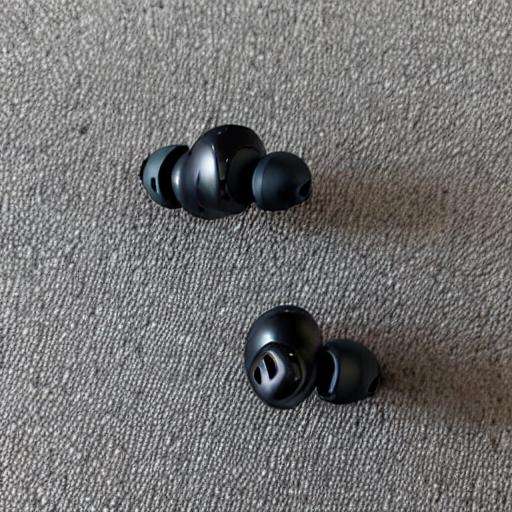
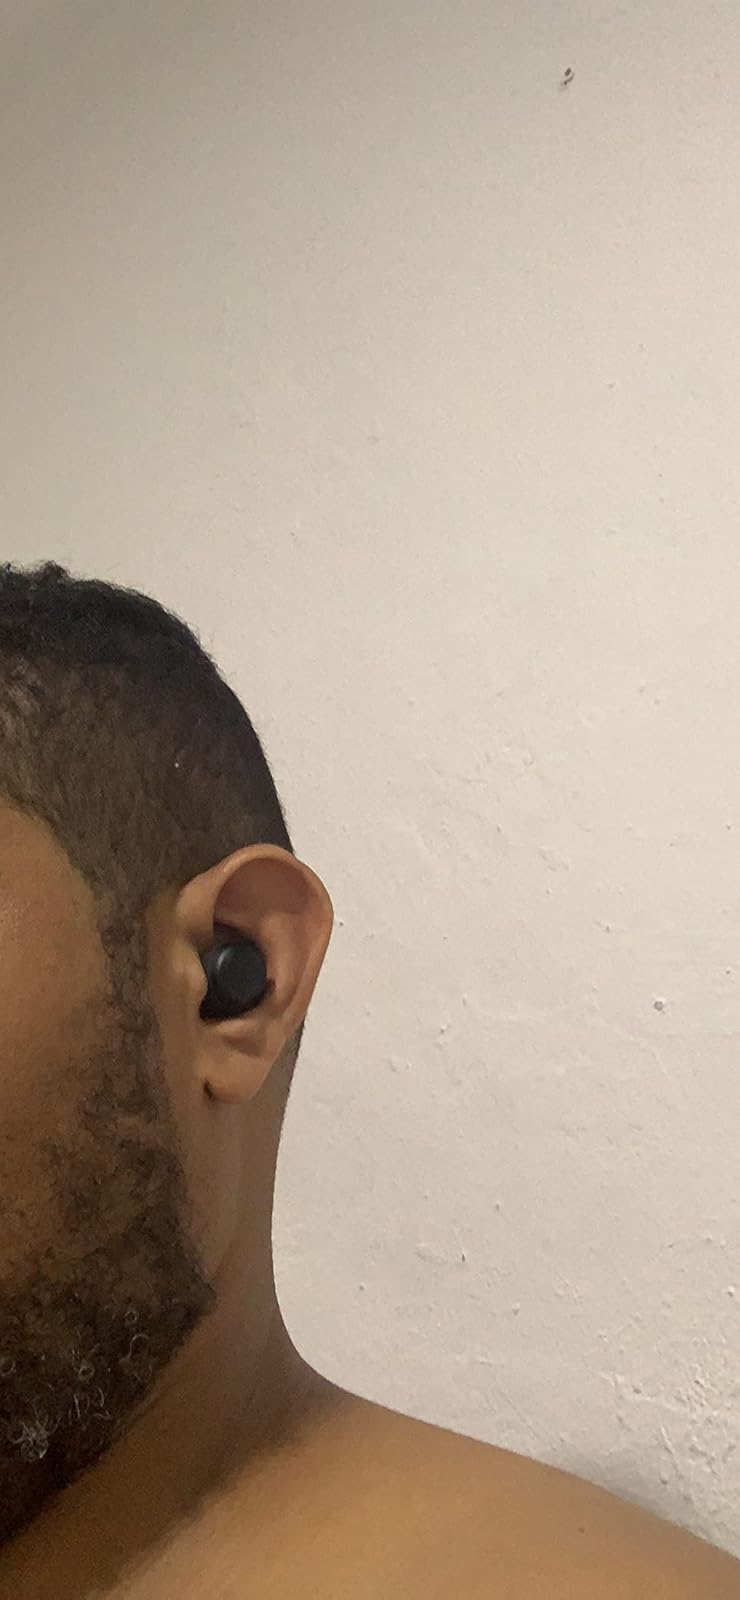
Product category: earbuds
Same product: no